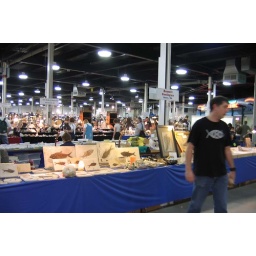
My friend's shirt has the Jesus fish with &amp;quot;ROBOT&amp;quot; in it.